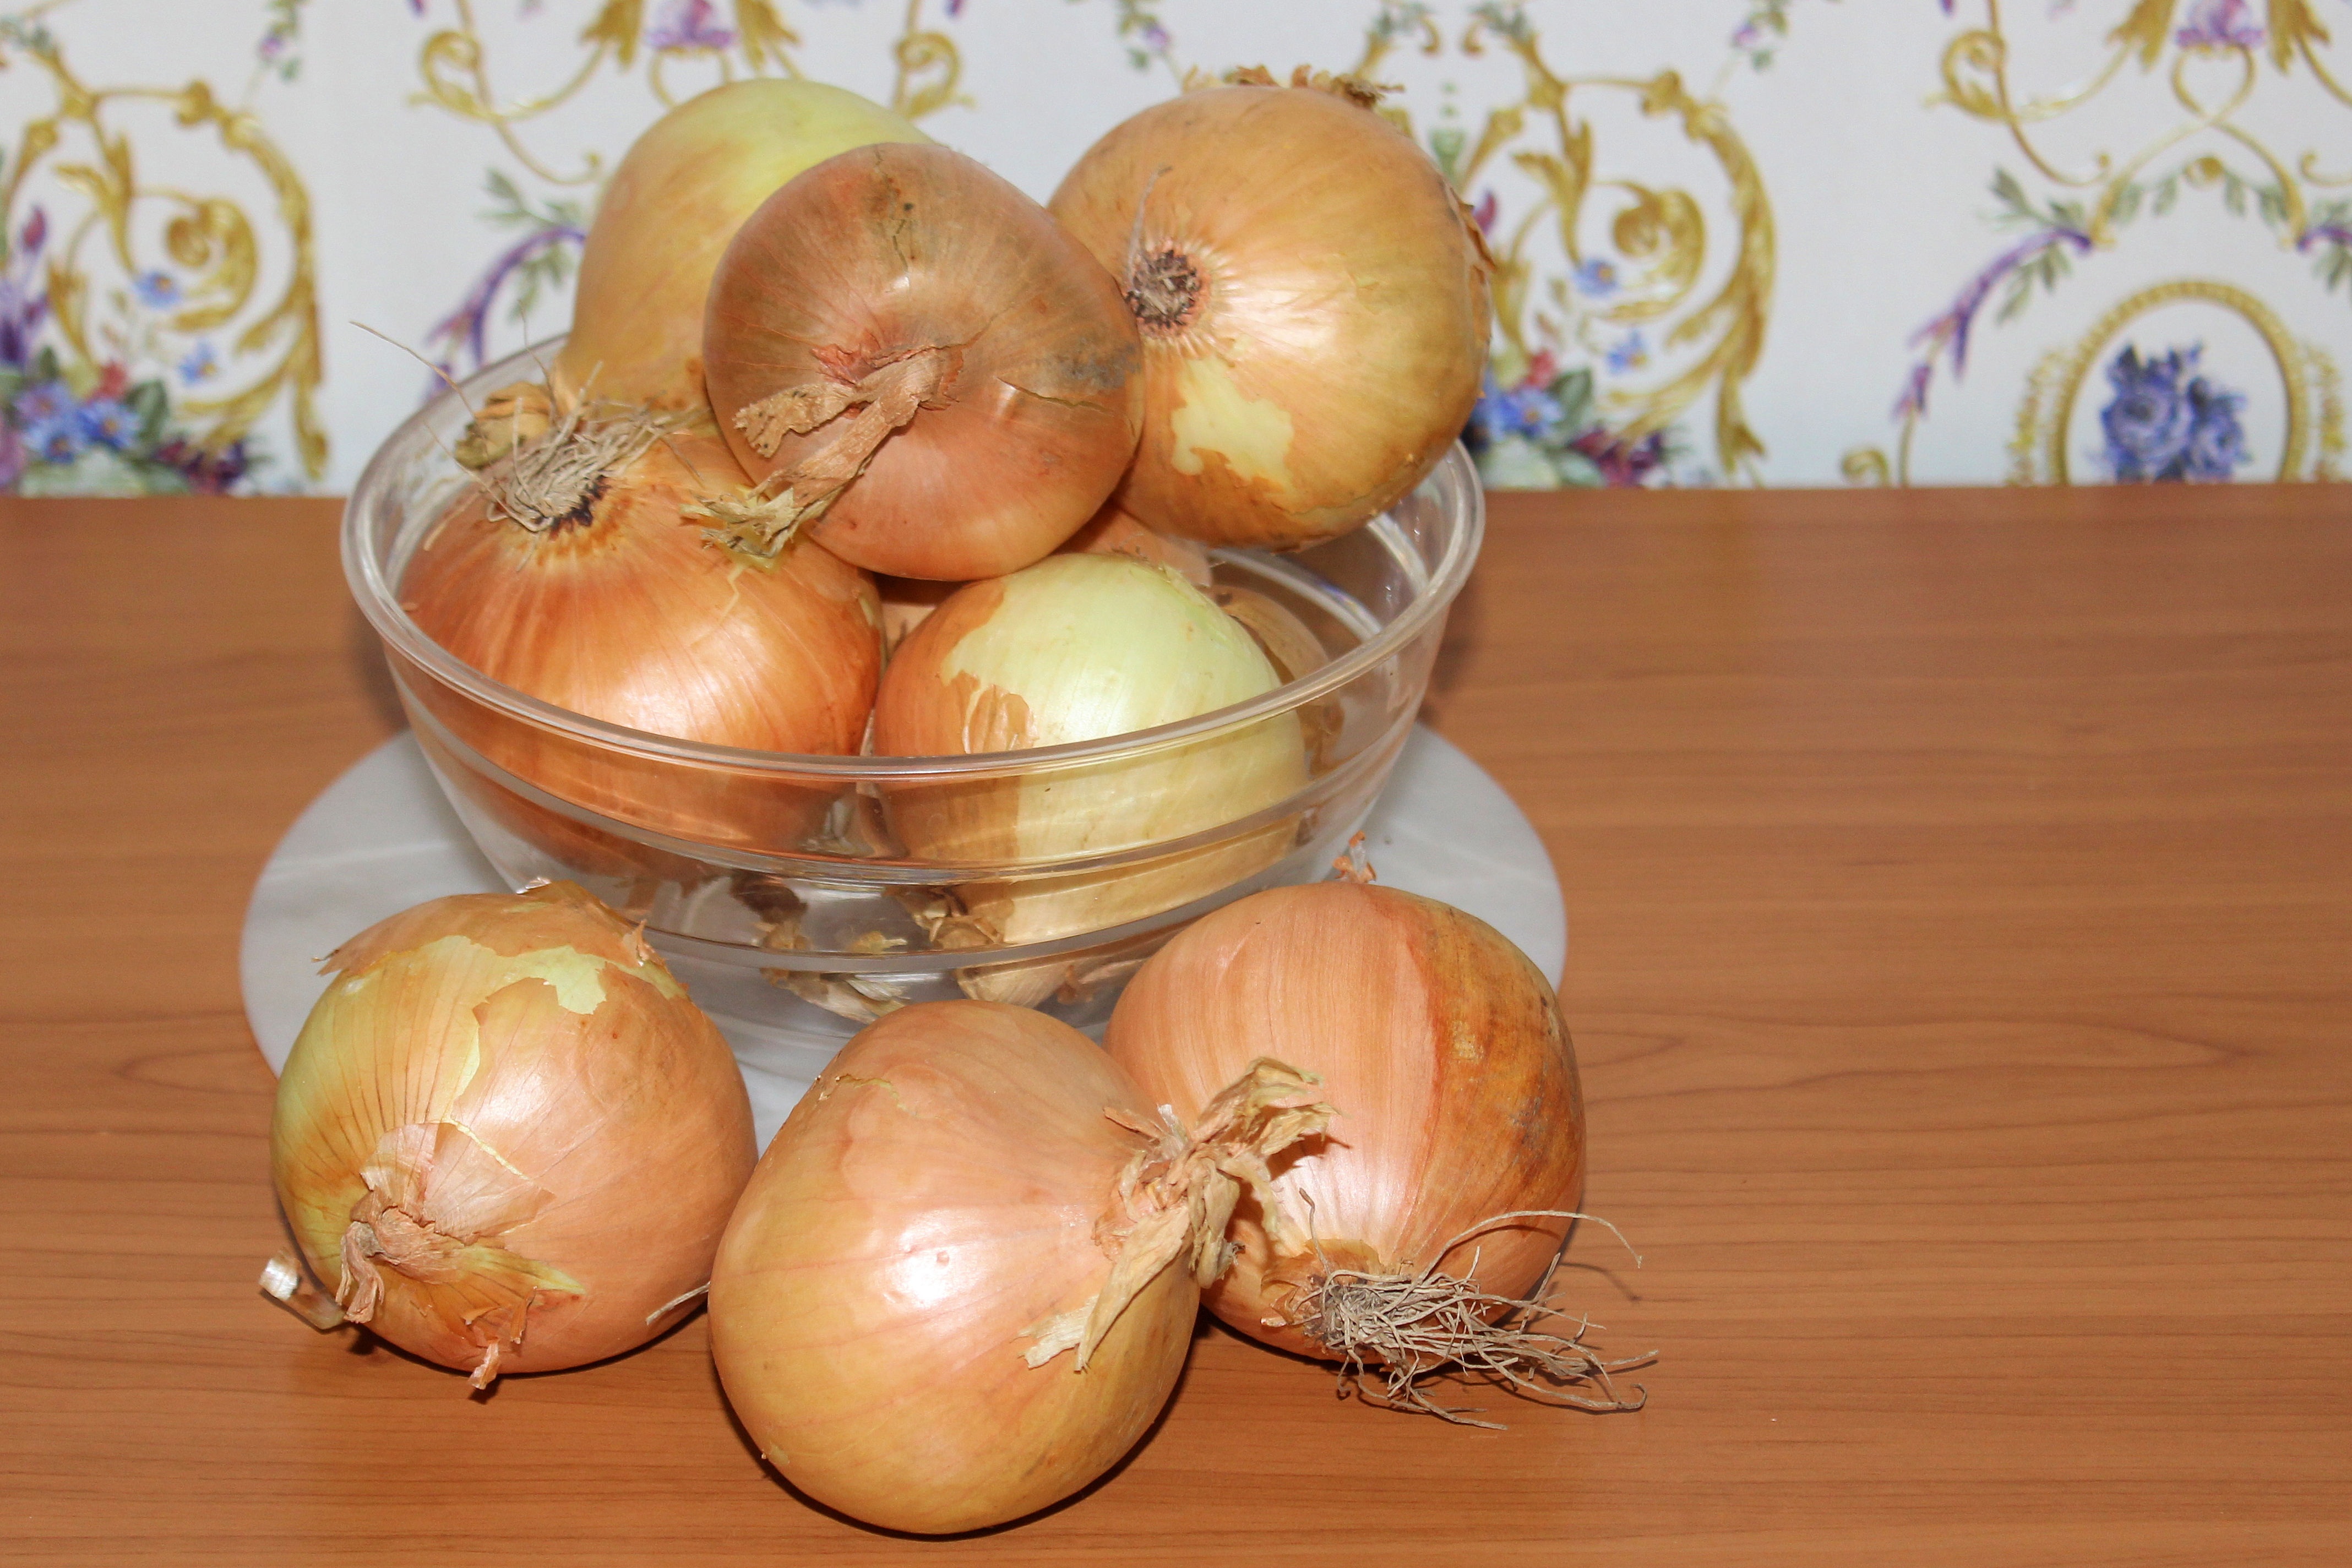
plant, food, produce, vegetable, eat, onion, vegetables, onions, flowering plant, shallot, land plant, onion genus